Elche CF

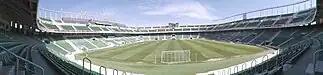
Estadio Martínez Valero

Elche opened its first season in the top level with a 1–1 draw against Real Oviedo, the first goal being scored by Vicente Pahuet. The club finished tenth out of 16 sides, nine points ahead of relegated Osasuna – the campaign included a 2–1 comeback home victory over Barcelona, but also a 2–11 loss at Real Madrid. The following season saw the team having to compete in the relegation/promotion play-off, where it overcame a 0–1 loss in the away leg against Atlético Ceuta with a 4–0 home victory.